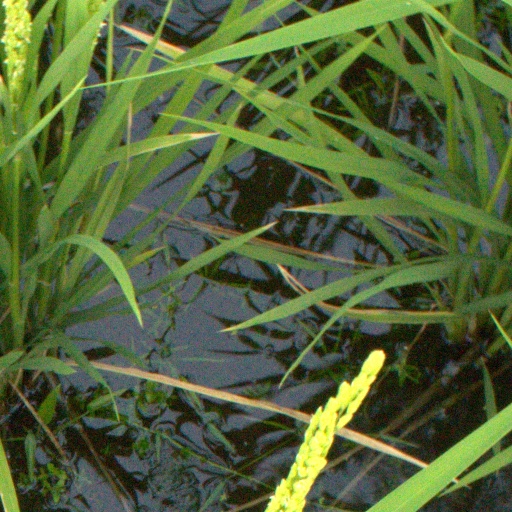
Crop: rice